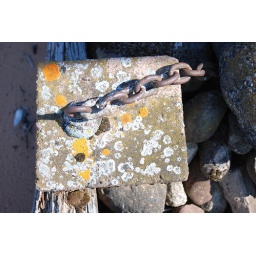
Used for anchor for fun bouy that was put on sand bar in front of dock. 15 ft long chain.